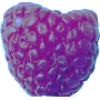
Label: Raspberry 1